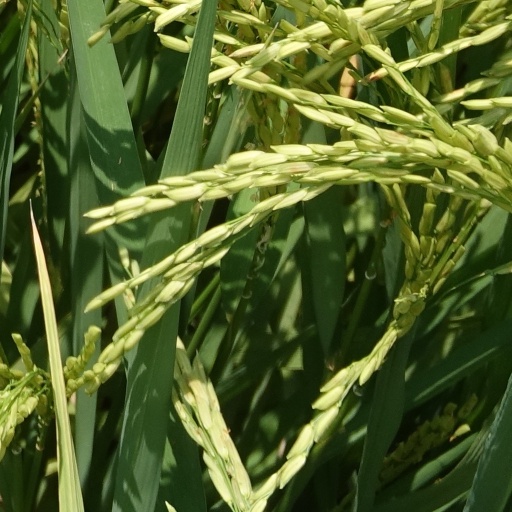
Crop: rice